Cathy Leung

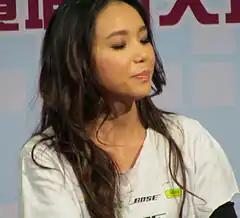
Cathy Leung in 2005

is a Hong Kongese professional darts player who mainly plays at the soft-tip darts events in Asia and occasionally at the steel-tip in World Darts Federation (WDF). She is also a former Cantopop singer for Boombeat Music and show hostess.